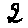
Label: 2